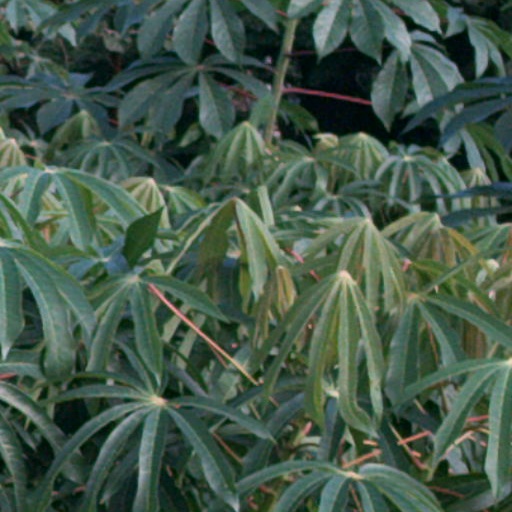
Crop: cassava